Switchmas

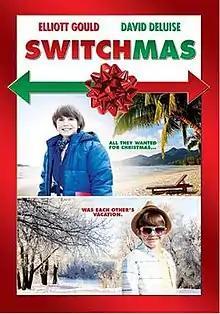
Film poster

Switchmas (earlier titles Ira Finkelstein's Christmas and All I Want Is Christmas) is an American musical comedy film directed by Sue Corcoran. It tells the story of a Christmas-obsessed Jewish boy on his way to sunny Florida who figures out how to get the Christmas of his dreams by trading airline tickets and places with another boy on his way to snowy Christmastown, Washington. This film also features CGI scenes depicting the boy's Christmas dreams.